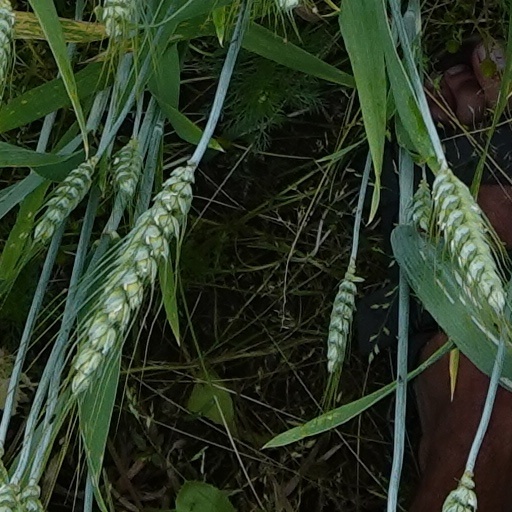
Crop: wheat